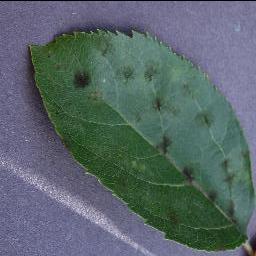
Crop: apple
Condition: scab